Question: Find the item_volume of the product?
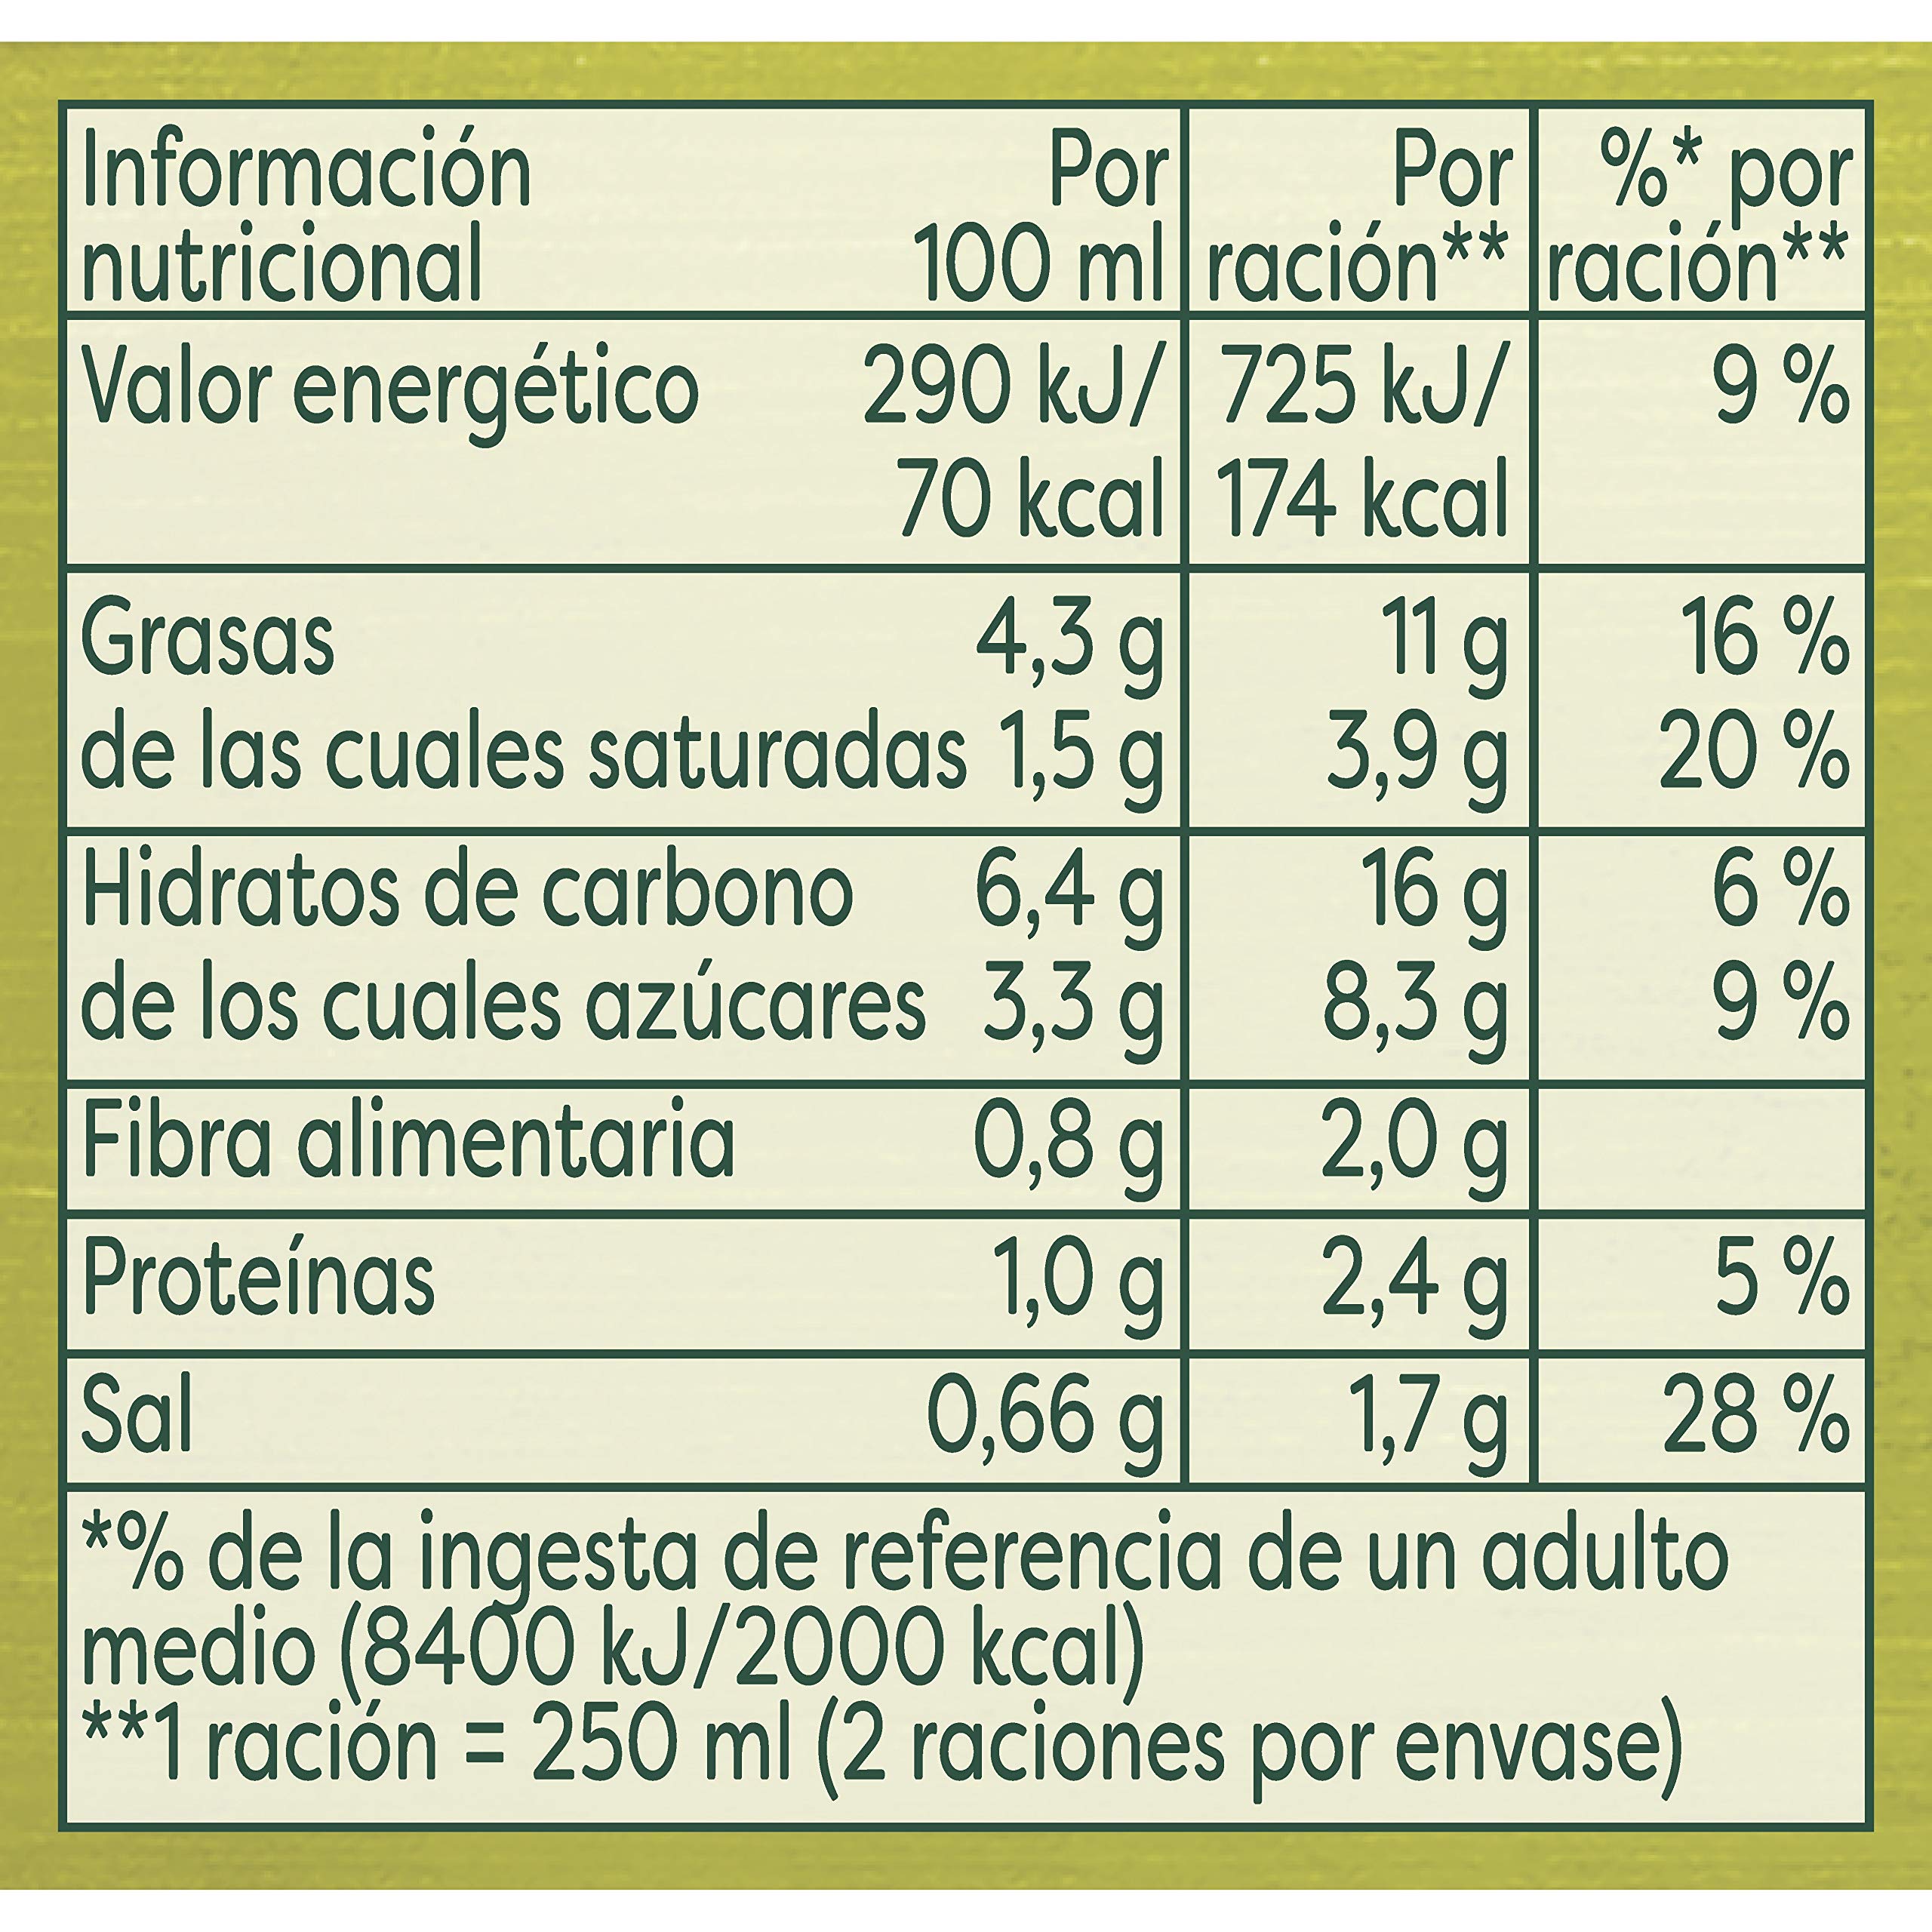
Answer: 250.0 millilitre